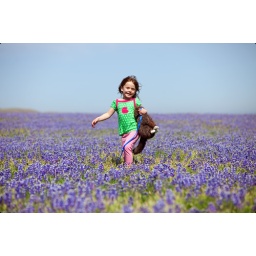
Tristen walking in a field of flowers off at the base of the Grapevine and the I-5 Freeway.